Portuguesa (state)

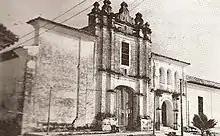
San Francisco Convent in 1920

At the end of the 19th century, the Restoration Revolution brought back the country's political division into 20 states and, consequently, Portuguesa and Cojedes became Zamora again. Finally, on August 5, 1909, the National Constitution was promulgated, which established that Venezuela would be composed of a Federal District, two Federal Territories and 20 states, one of which would be Portuguesa with the capital in the city of Guanare.